Esan people

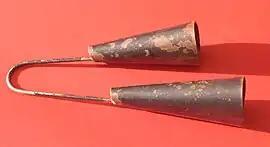
The traditional agogo bell. The agogo is a very important instrument in Esanland. It is used to help keep of the rhythm of the region's various dances, and the translation of hour in Esan is agogo.

During the Nigerian Civil War, Esanland became a battleground following the Biafran invasion of the Midwest on August 9, 1967. Initially, many Esan people held a neutral stance or even sympathized with Biafra; this sentiment was largely due to widespread outrage at the 1966 anti-Igbo pogroms in the north, which also impacted Esan and other southern ethnic communities. However, the invasion and occupation quickly changed public perceptions of the Biafran cause across the Mid-West. In seeking to consolidate control over the region, Biafran forces imposed curfews, set up roadblocks, and carried out extrajudicial killings. Many Esan civilians — particularly social and political leaders — were executed on suspected association with the federal government while mentally ill individuals were also targeted for killing, as Biafran soldiers believed they could be enemy spies. In areas like Ewohimi, Uromi, and Ubiaja, Biafran troops carried out mass executions including the killings of detained civilians. By the end of September 1967, the federal counteroffensive regained control of Esanland, although federal soldiers also targeted Esan civilians suspected of supporting Biafra.